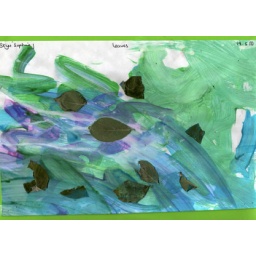
Joint effort here by Skye and Sophie who noticed the green leaves on the trees and a lovely blue sky.